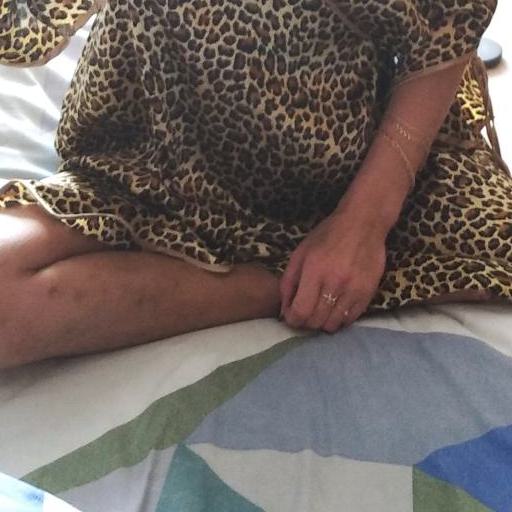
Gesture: no_gesture